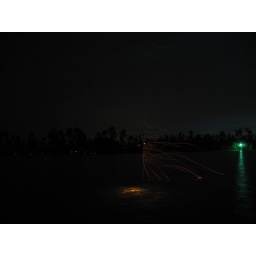
bottle rocket under water